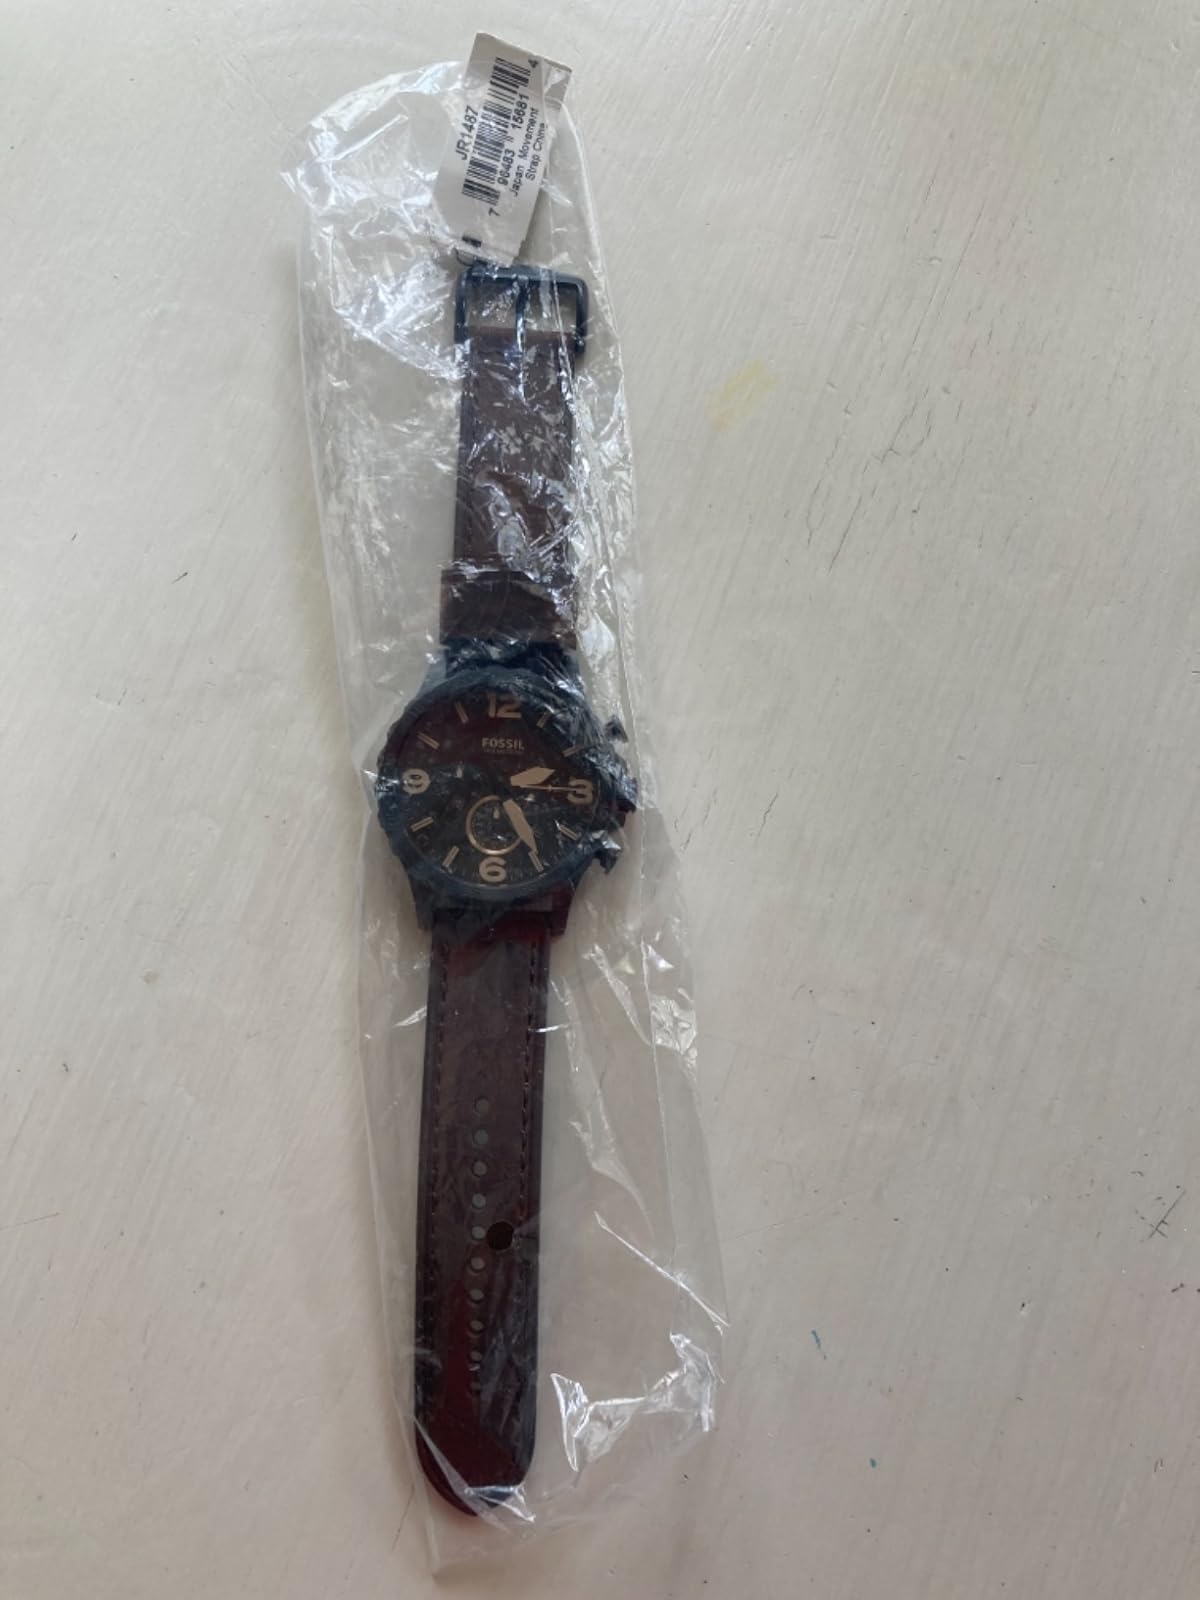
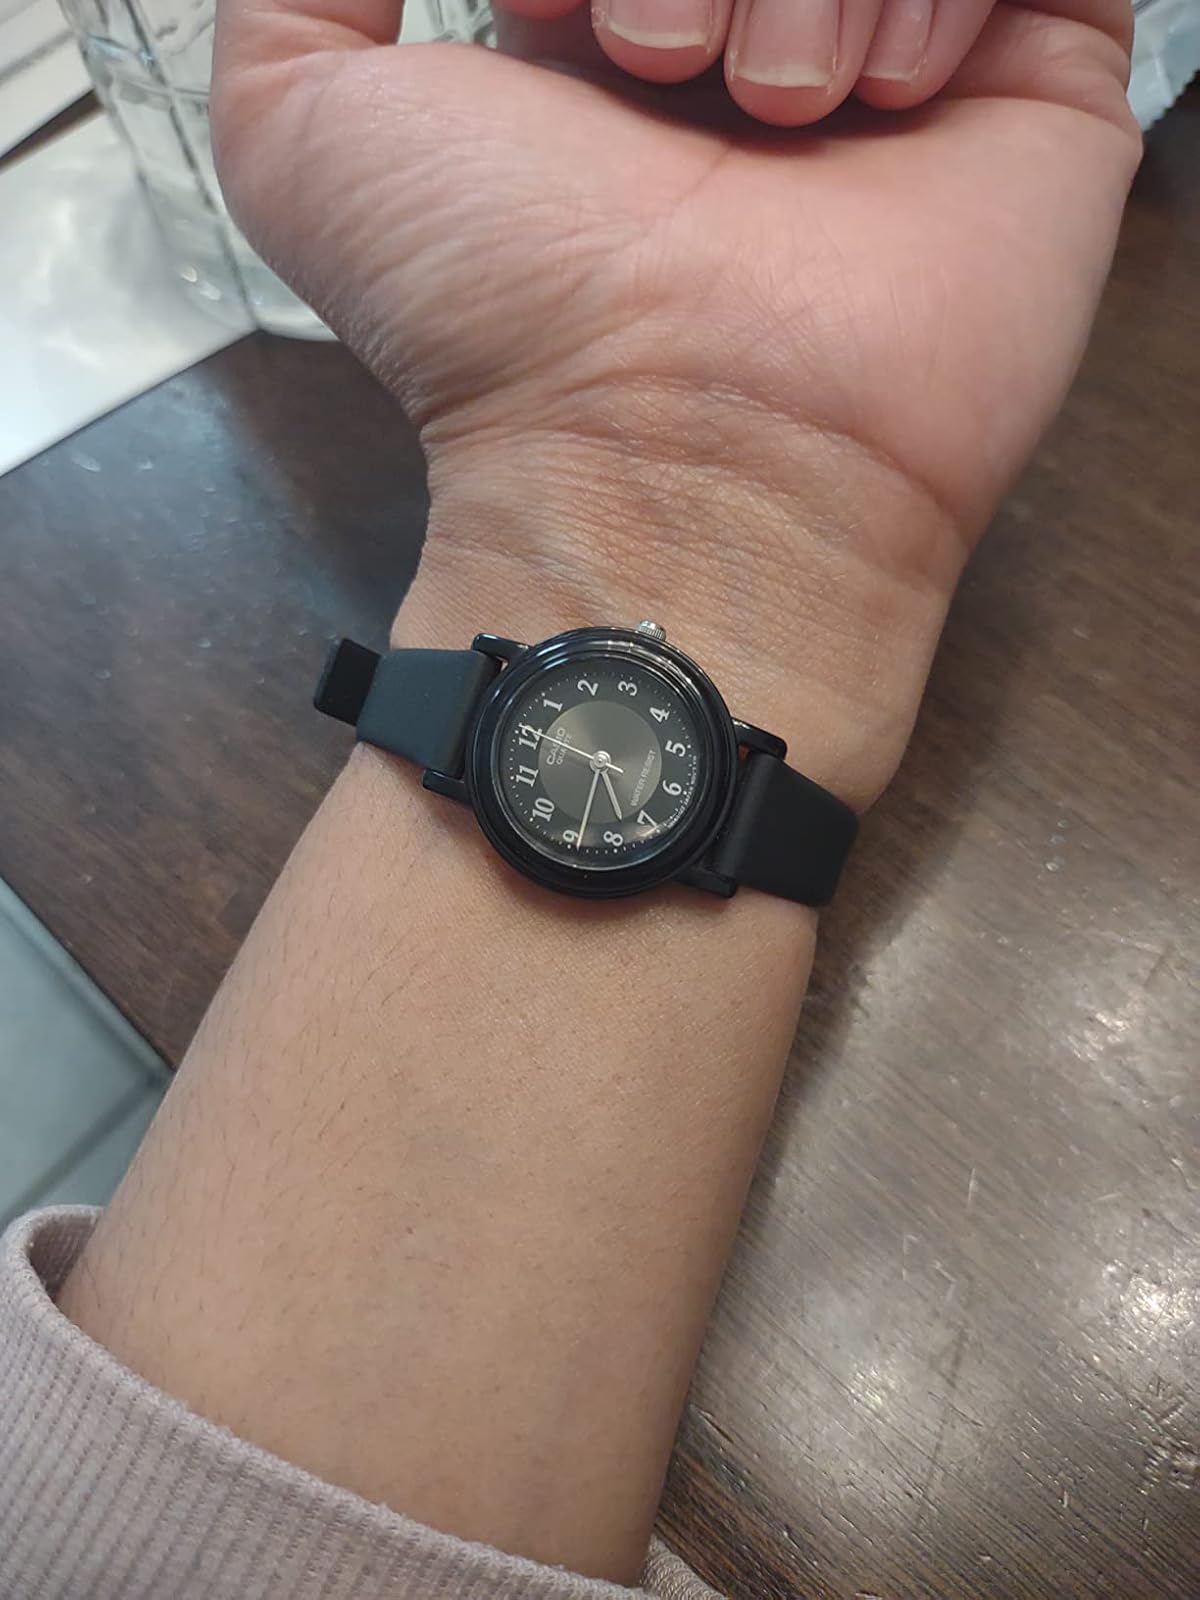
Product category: accessories_watch
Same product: no